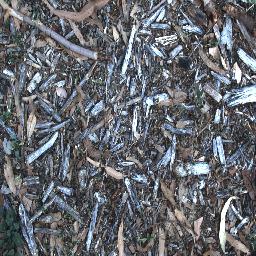
Label: negative